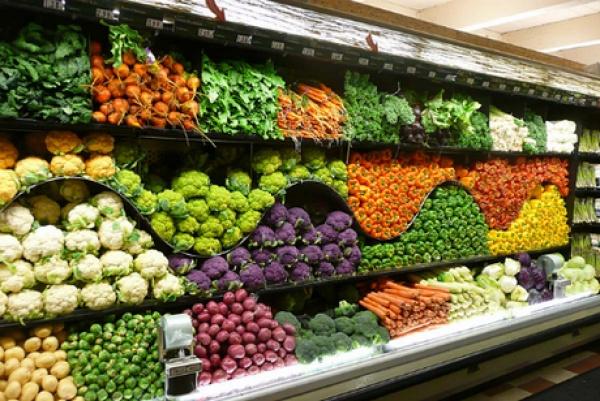
có nhiều loại rau củ quả xuất hiện ở trên kệ hàng